Mel Taube

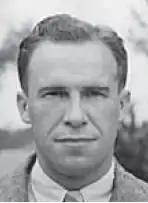

Melvin Henry Taube (December 20, 1904 – June 15, 1979) was an American college football, college basketball, and college baseball player, coach, and athletics administrator. He served as the head football coach at Massachusetts State College, from 1931 to 1935 and at Carleton College from 1960 to 1969, compiling a career college football head coaching record of 62–58–5. Taube was also the head basketball coach at Massachusetts State College (1933–1936), Purdue University (1945–1950), and Carleton (1950–1960), amassing a career college basketball head coaching mark of 201–142 and winning four Midwest Conference championships. He was the head baseball coach at Massachusetts State (1932–1935), Purdue (1947–1950), and Carleton (1951–1970), tallying a career college baseball head coaching record of 93–74–3. A three-sport letterman, Taube played football, basketball, and baseball at Purdue.